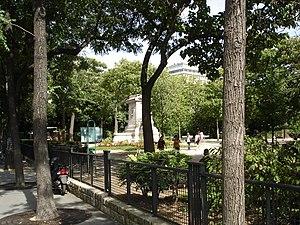
Le boulevard Henri-IV est une voie du 4ᵉ arrondissement de Paris.